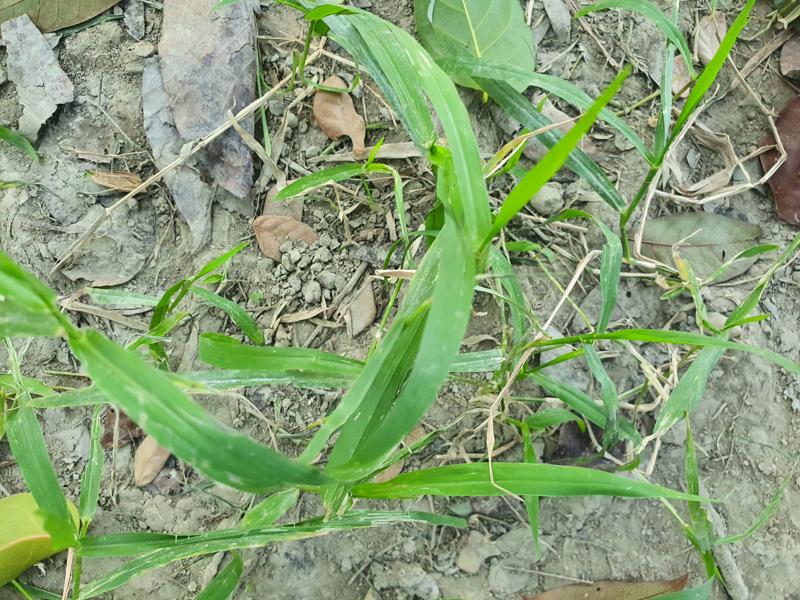
Weed species: Panicum repens